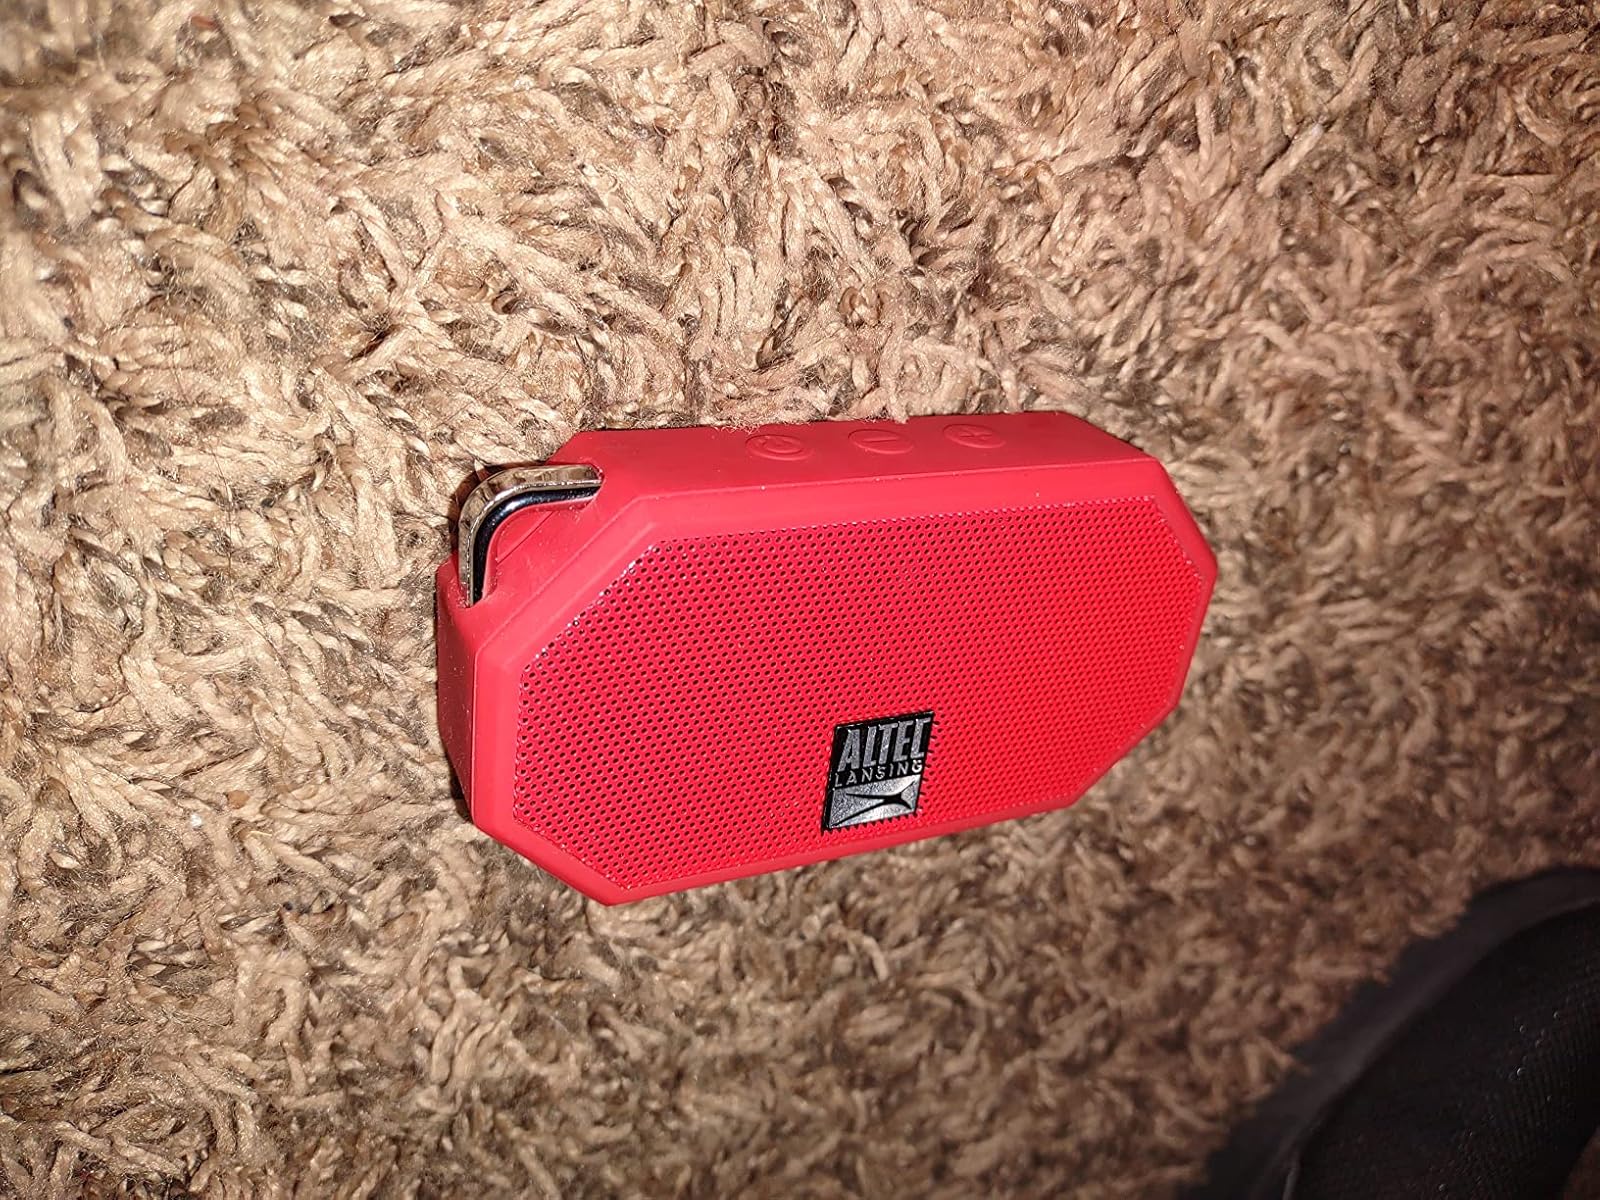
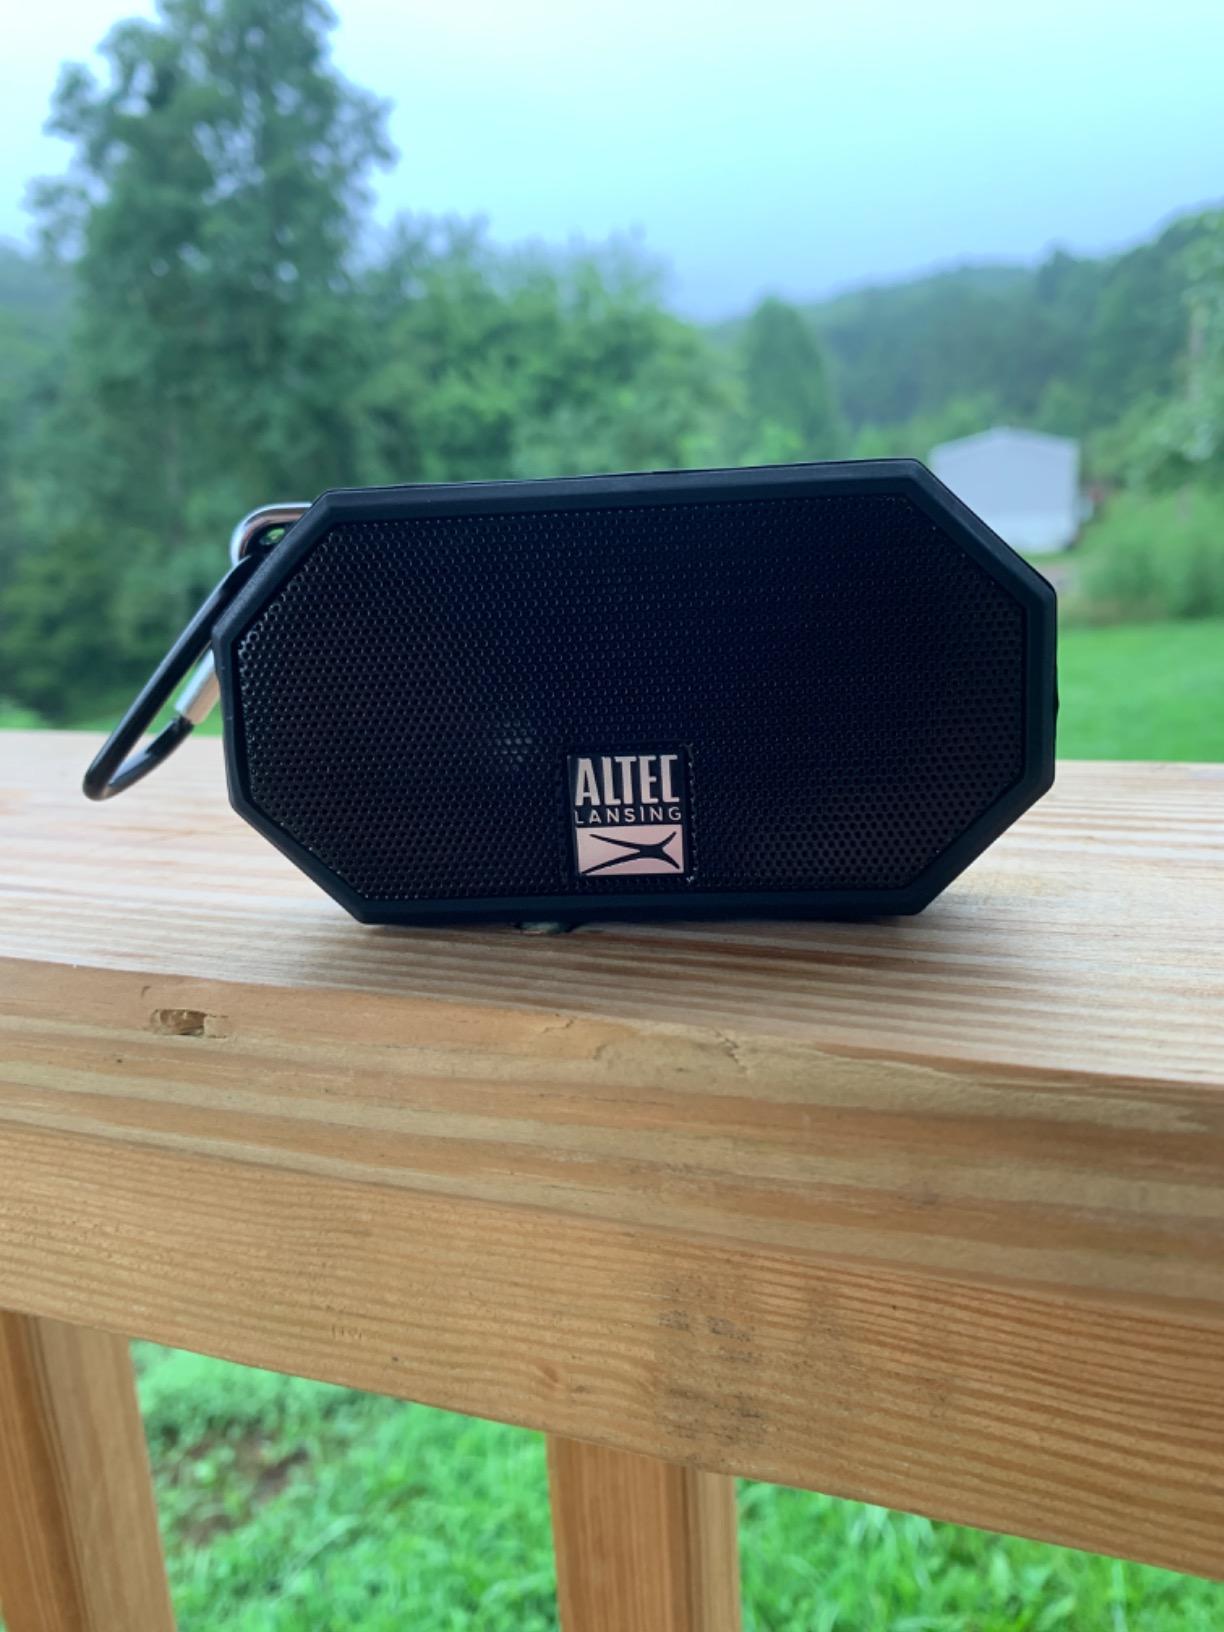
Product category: speaker
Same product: no